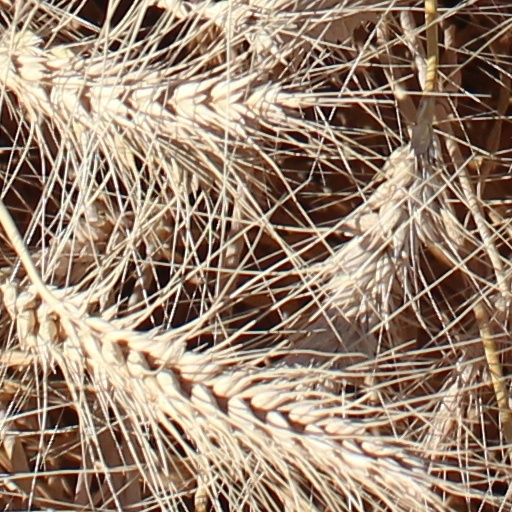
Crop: wheat